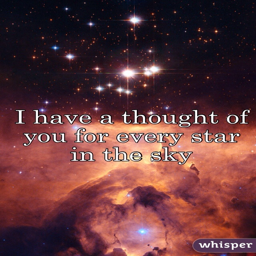
i have a thought of you for every star in the sky